British Empire Exhibition

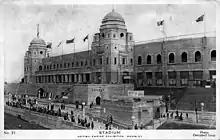
1924 Postcard showing the Empire stadium, later Wembley Stadium, which would become England's national football stadium. The stadium's distinctive Twin Towers became its trademark.

A purpose-built "great national sports ground", called the Empire Stadium, was built for the Exhibition. This became Wembley Stadium.